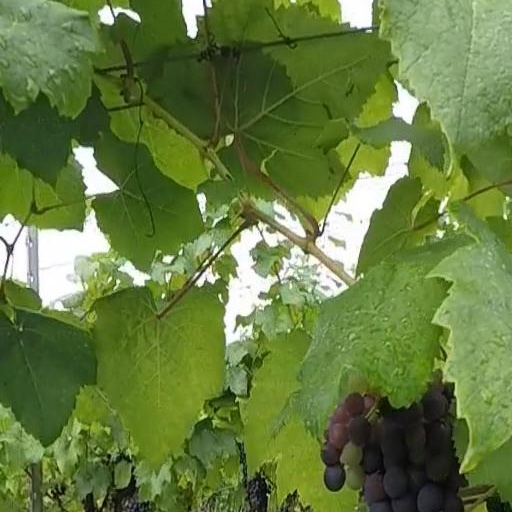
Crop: grape